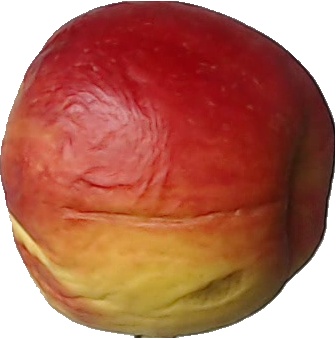
Label: apple_red_yellow_1